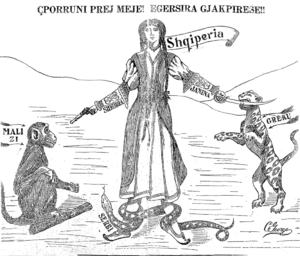
L’histoire de l'Épire du Nord de 1913 à 1921 est marquée par la volonté d'énosis, autrement dit de réunion à l’État national grec, de la minorité grecque présente dans cette région du Sud de l'Albanie et par le désir irrédentiste du royaume hellène de l'annexer.